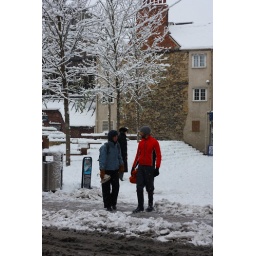
Almost home now, feeling rather cold by this point. Couldn't wait for that warm mug of tea...